Rukmini Callimachi

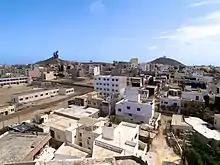
Deux Mamelles from afar, with African Renaissance Monument on left, Les Mamelles Lighthouse on right, in Senegal, where Callimachi has reported

After publishing some poetry, Callimachi became a freelancer in New Delhi, India, including for "Time" magazine. In 2003, she joined the Associated Press in Portland, Oregon. After a year in New Orleans documenting the aftermath of Hurricane Katrina, in 2006 she began reporting out of Dakar, Senegal, as a West African correspondent for the Associated Press. There she focused on investigating the exploitation of children in West and Central Africa, for which she was named a Pulitzer Finalist in International Reporting in 2009. Callimachi later became known for her work on extremism, and was again named Pulitzer Finalist in 2014.